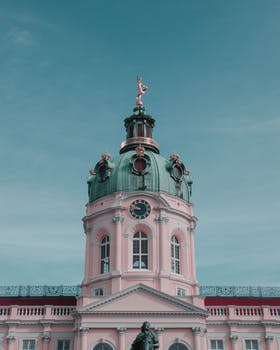
Label: No Watermark